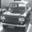
Label: automobile